County of Taunton

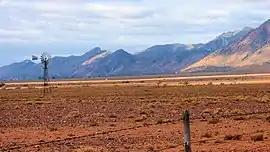
Razorback Lookout, Ikara-Flinders Ranges National Park

County of Taunton is a cadastral unit located in the Australian state of South Australia on land on the east coast of Lake Torrens about from the city of Port Augusta. It was proclaimed in 1877 and named after Lord Taunton who was the Secretary for the Colonies from 1855 to 1858. It has been partially divided in the following sub-units of hundreds – Bunyeroo, Carr, Edeowie, Nilpena, Oratunga and Parachilna.